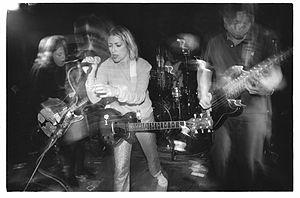
Free Kitten est un groupe de rock new-yorkais dont fait partie Kim Gordon, la bassiste de Sonic Youth.